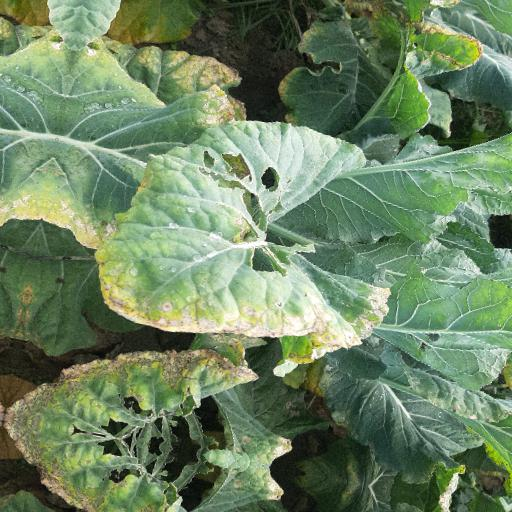
Label: Black Rot